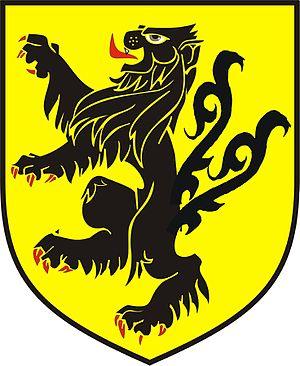
Robert Welles, 8ᵉ baron Willoughby de Eresby, 8ᵉ baron Welles est une personnalité anglaise de la guerre des Deux-Roses.